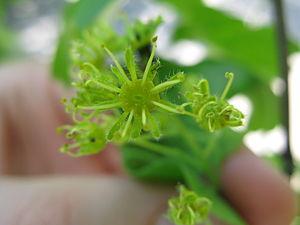
Acer obtusatum est une espèce végétale de la famille des Aceraceae. Cet érable est considéré par certains auteurs comme une sous-espèce d'Acer opalus.